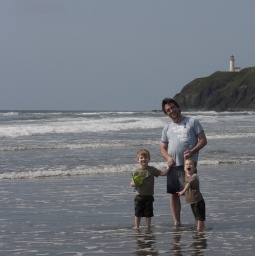
Jim and the boys were having a great time playing in the ocean at Cape Disappointment.